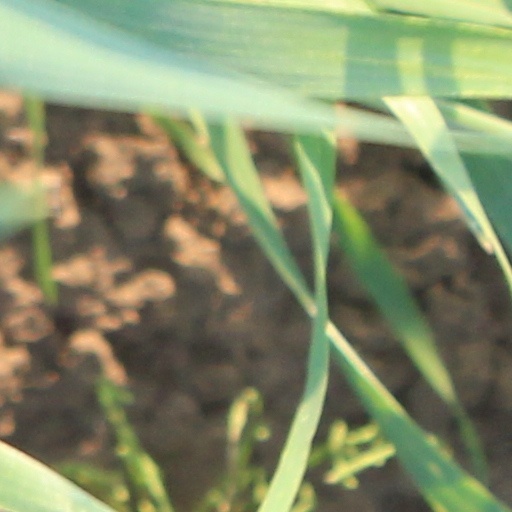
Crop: wheat